Pocahontas

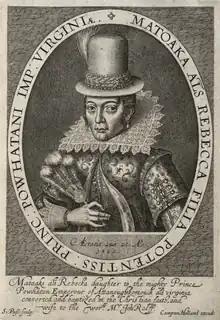
Pocahontas depicted in a 1616 portrait engraving by Simon de Passe

Pocahontas (born Amonute, also known as Matoaka and Rebecca Rolfe; 1596 – March 1617) was a Native American woman belonging to the Powhatan people, notable for her association with the colonial settlement at Jamestown, Virginia. She was the daughter of Wahunsenacawh, the paramount chief of a network of tributary tribes in the Tsenacommacah (known in English as the Powhatan Confederacy), encompassing the Tidewater region of what is today the U.S. state of Virginia.